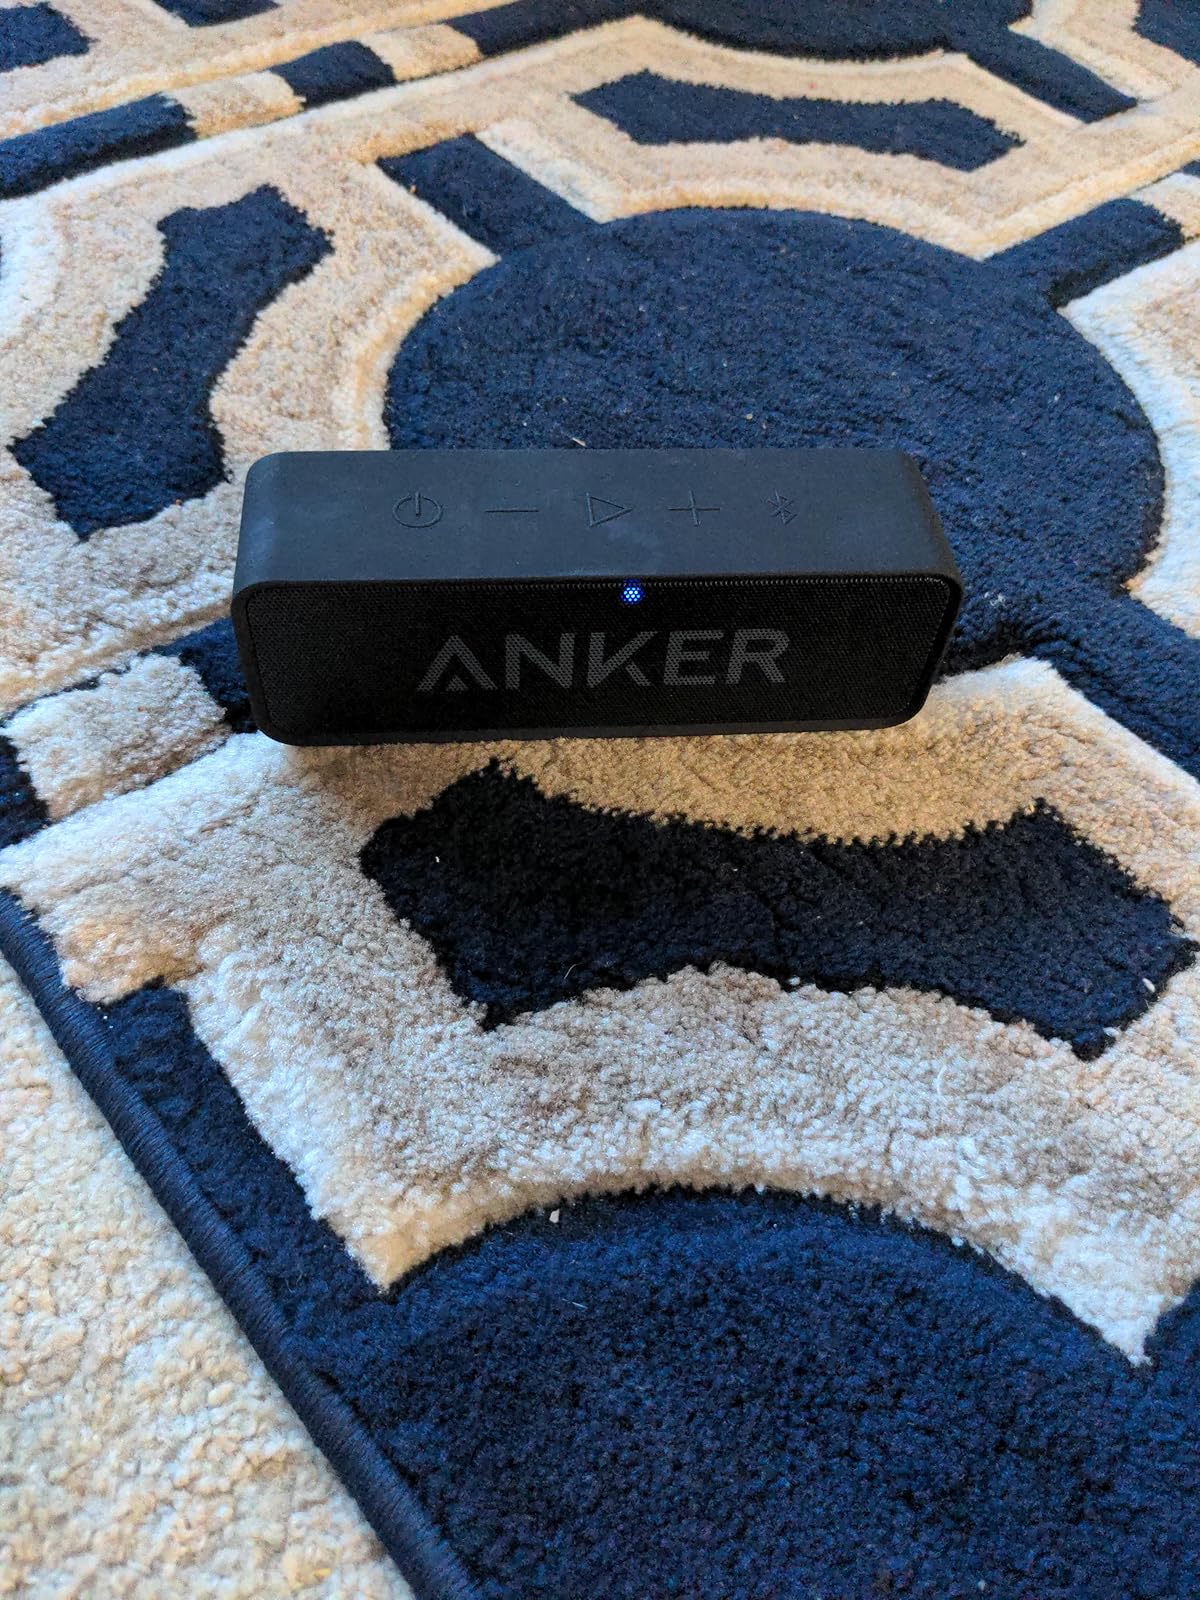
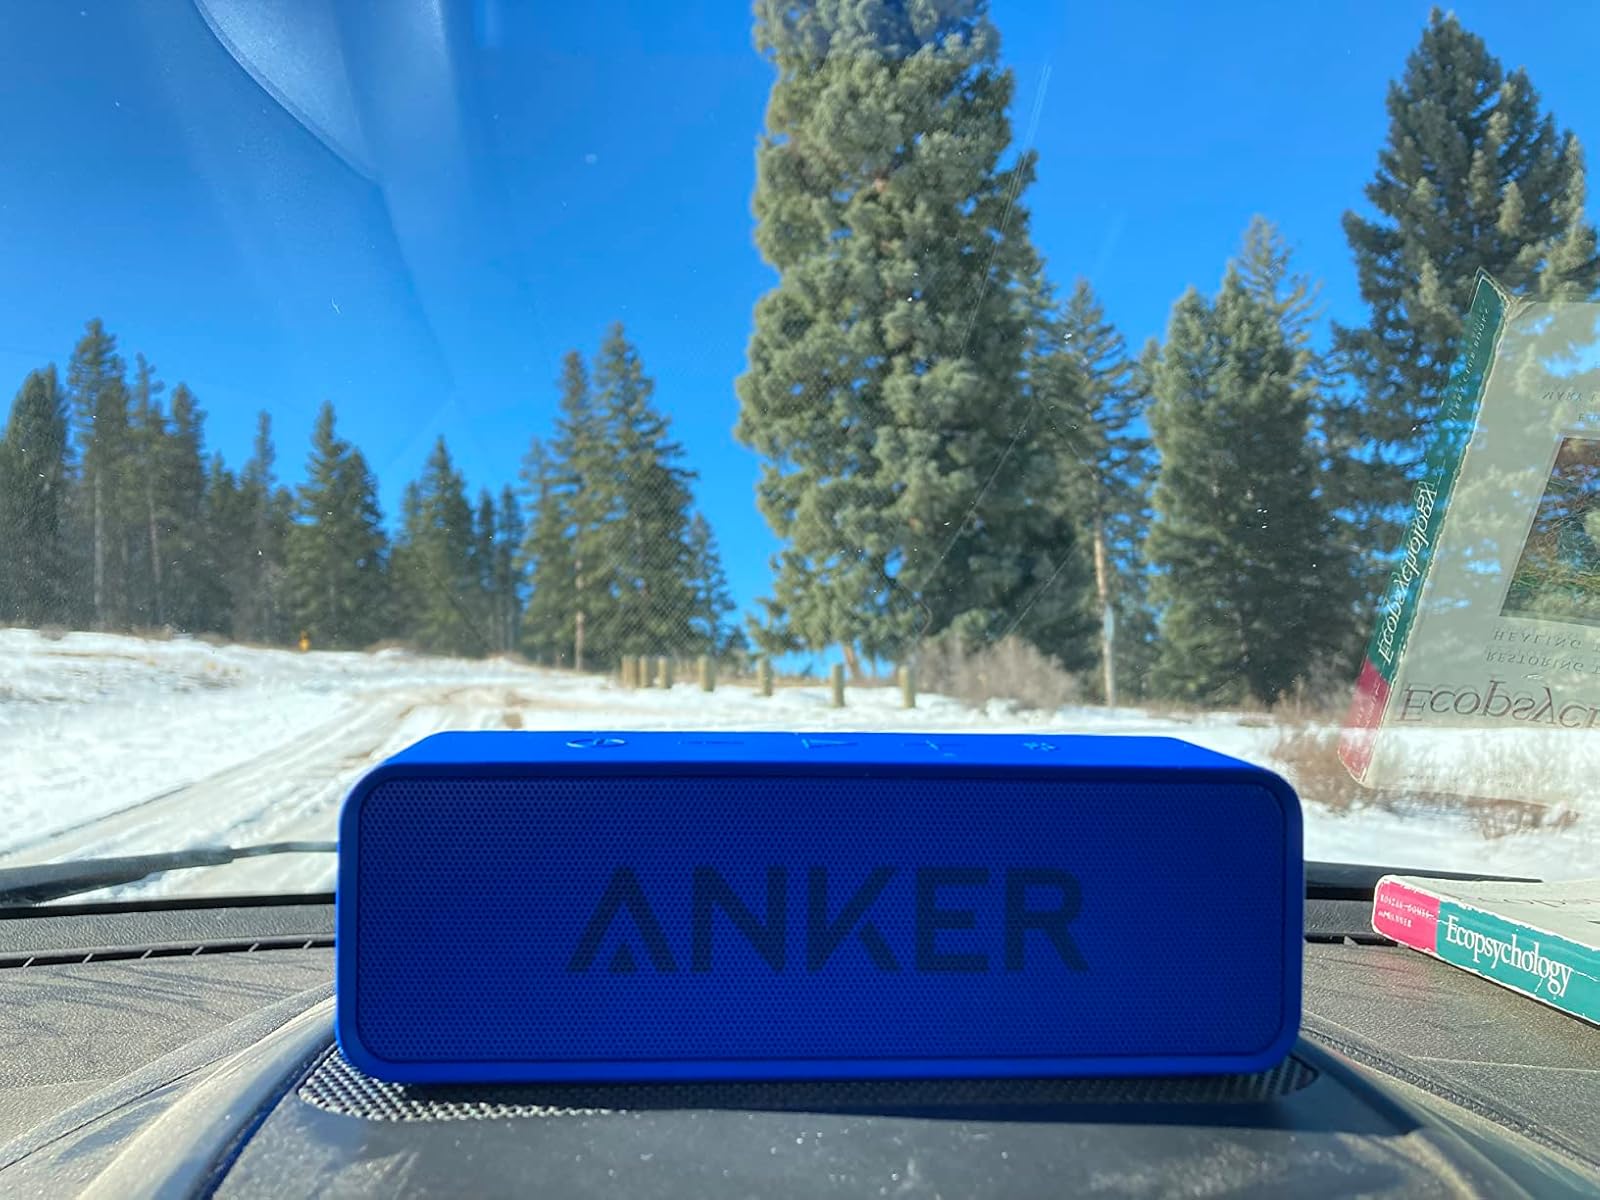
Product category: speaker
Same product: no